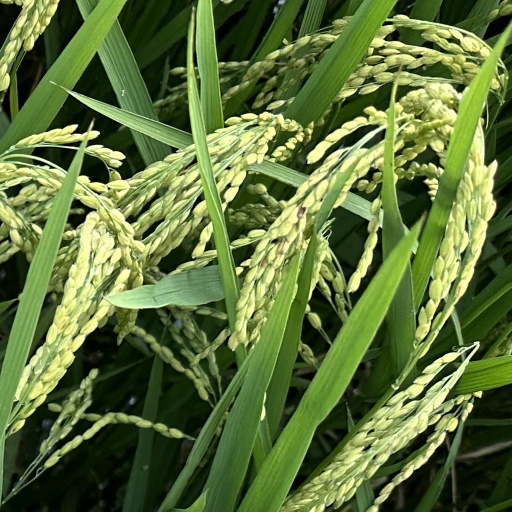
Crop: rice